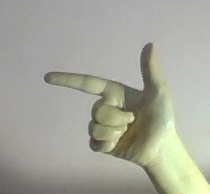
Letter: yaa